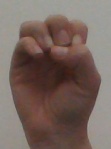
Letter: ha